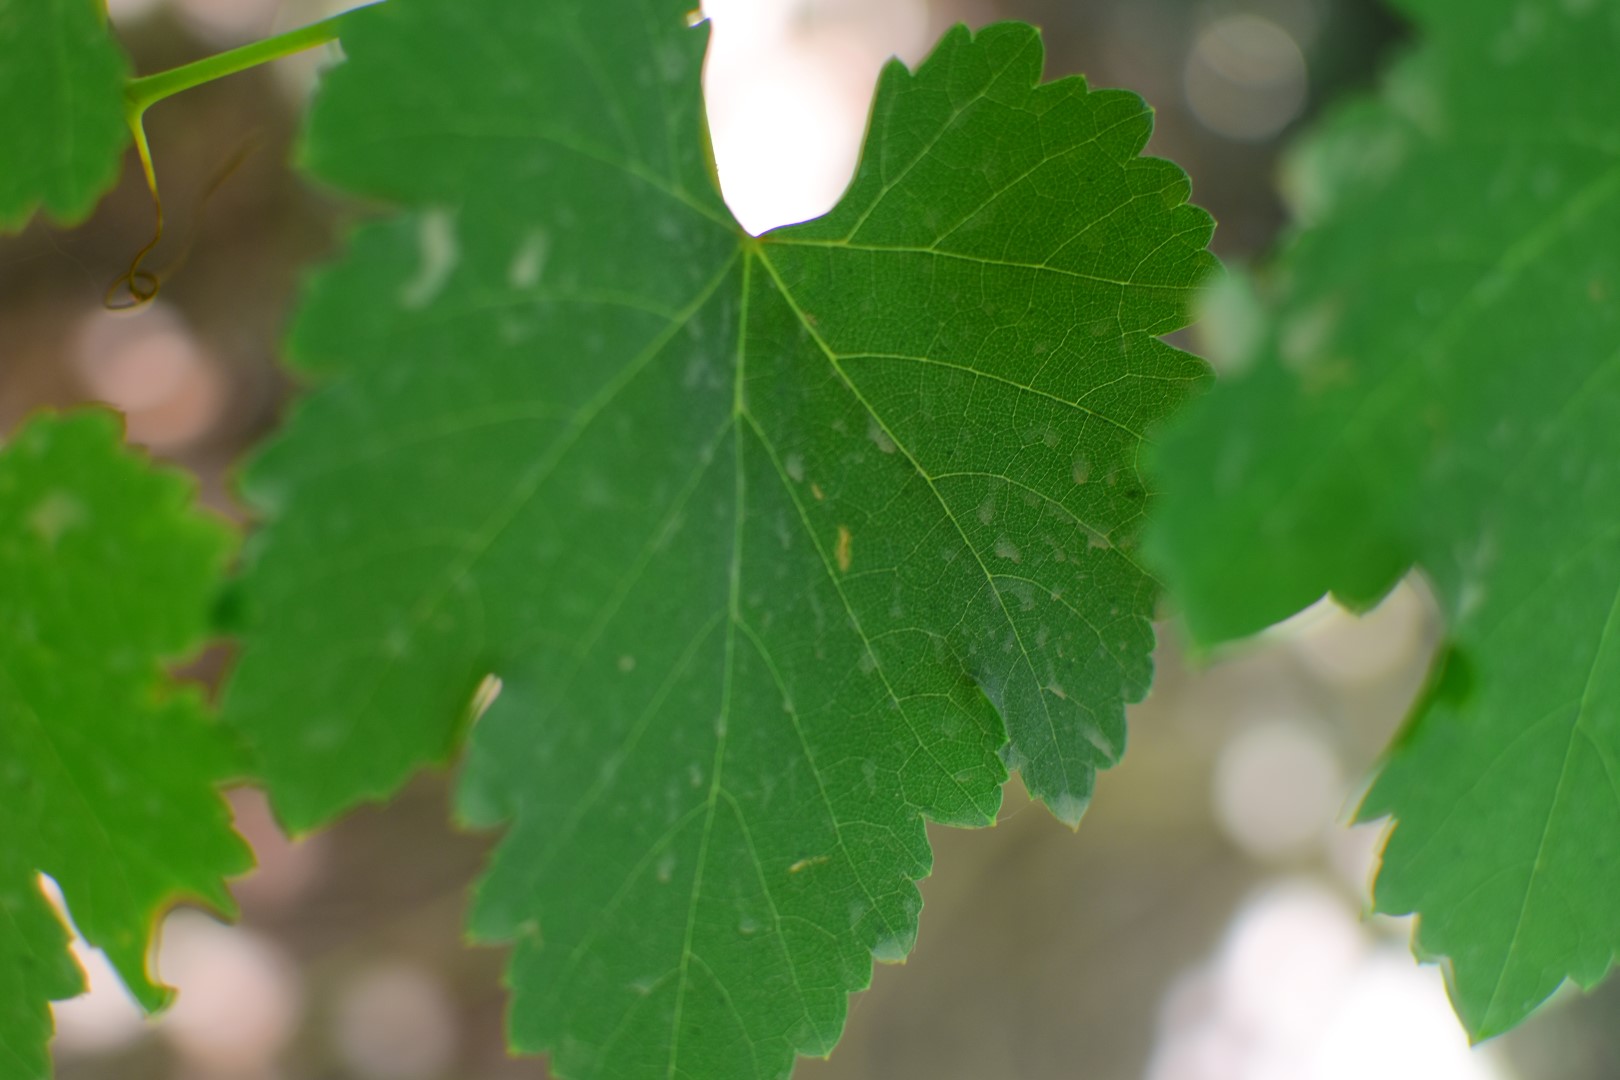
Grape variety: Frinsi